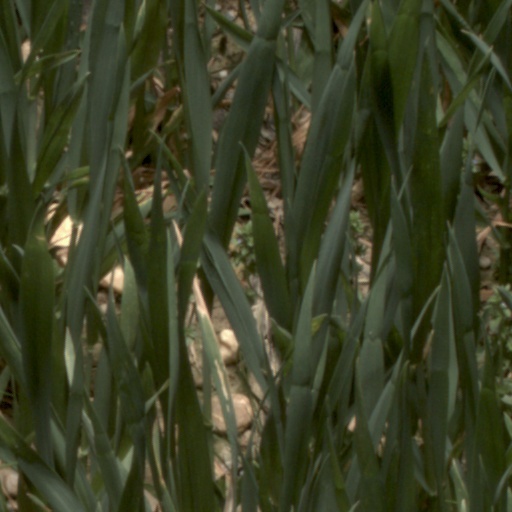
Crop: wheat